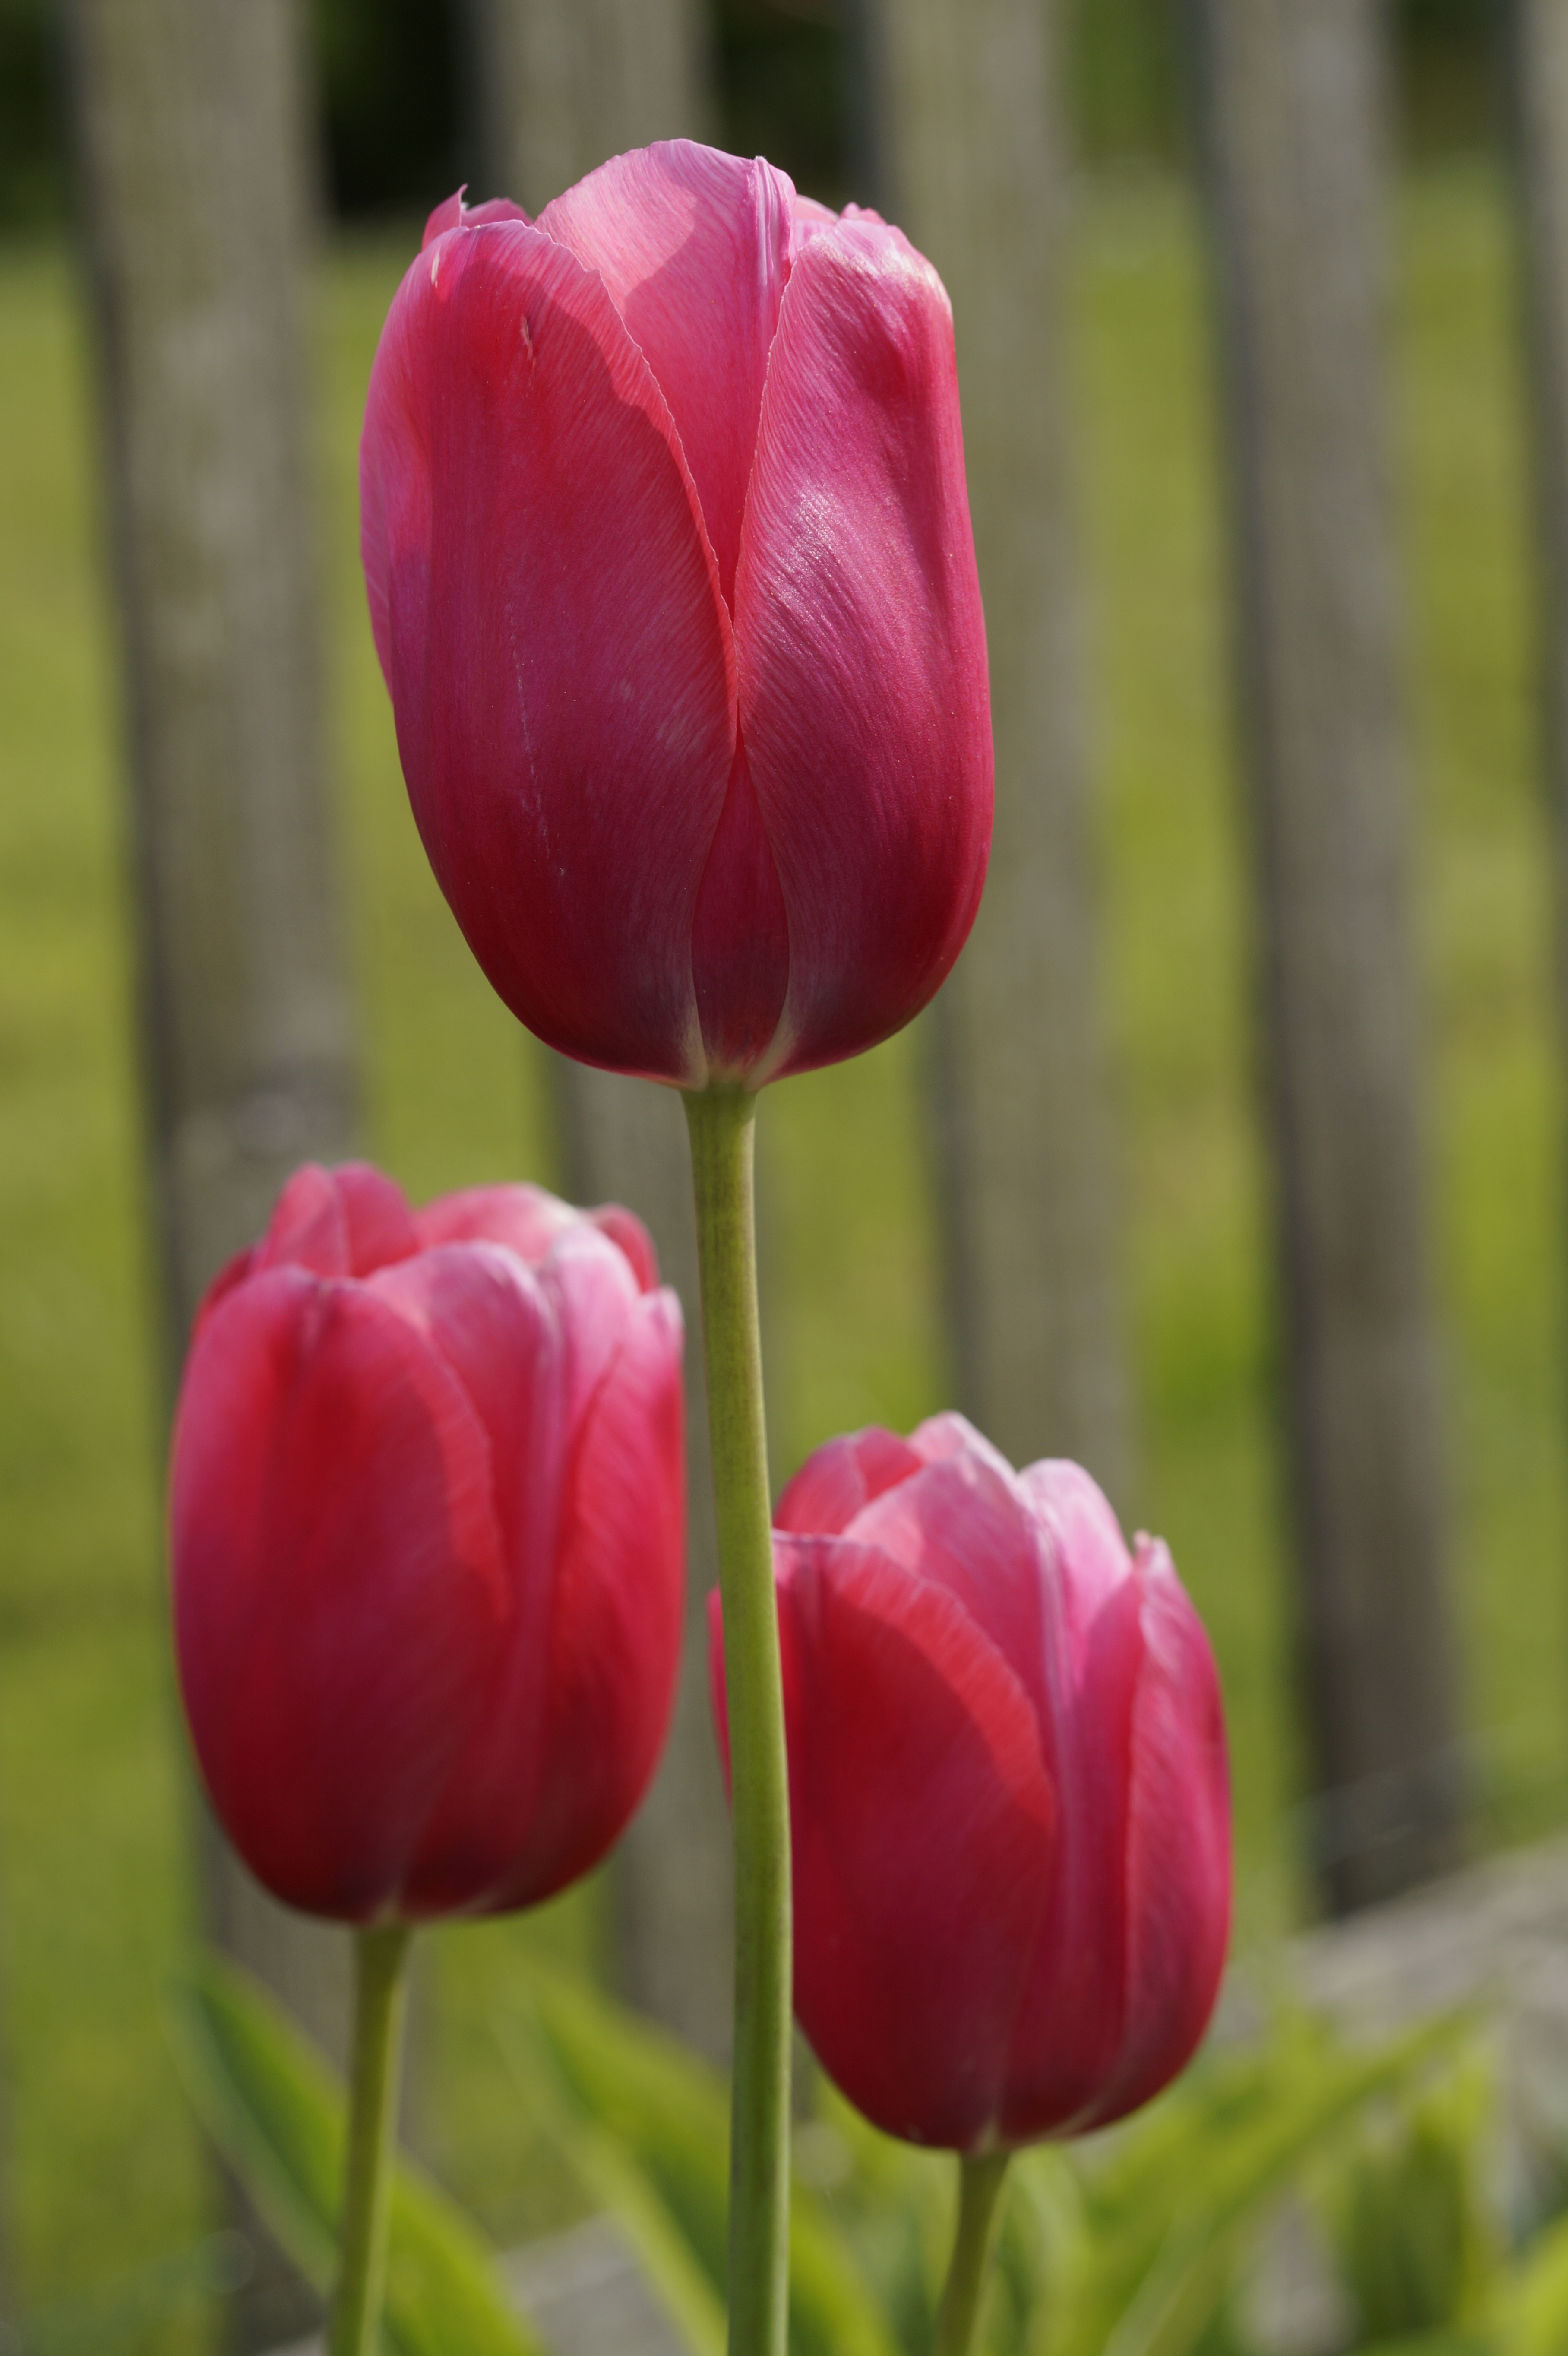
blossom, plant, flower, petal, bloom, tulip, spring, red, garden, pink, close, spring flower, flowering plant, lily family, plant stem, land plant